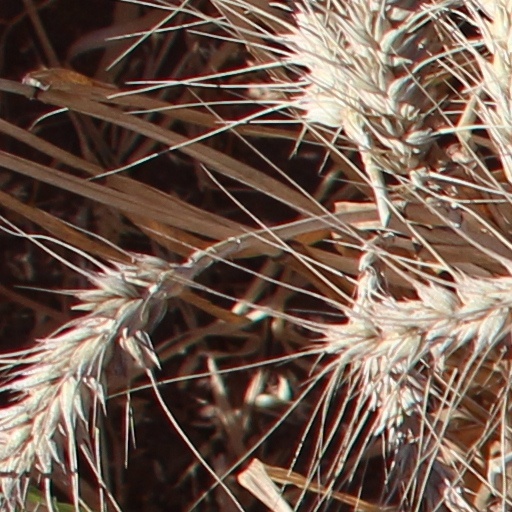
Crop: wheat